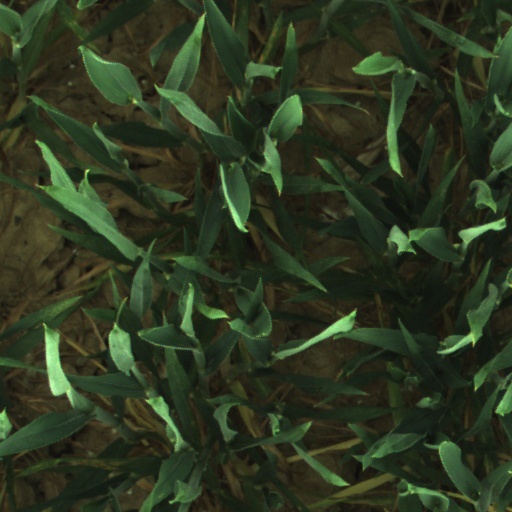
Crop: wheat